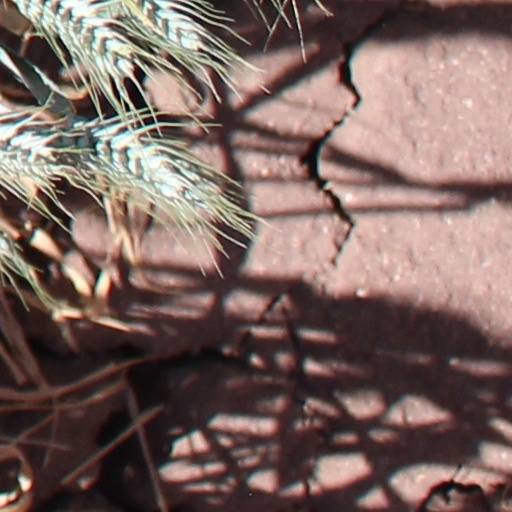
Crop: wheat